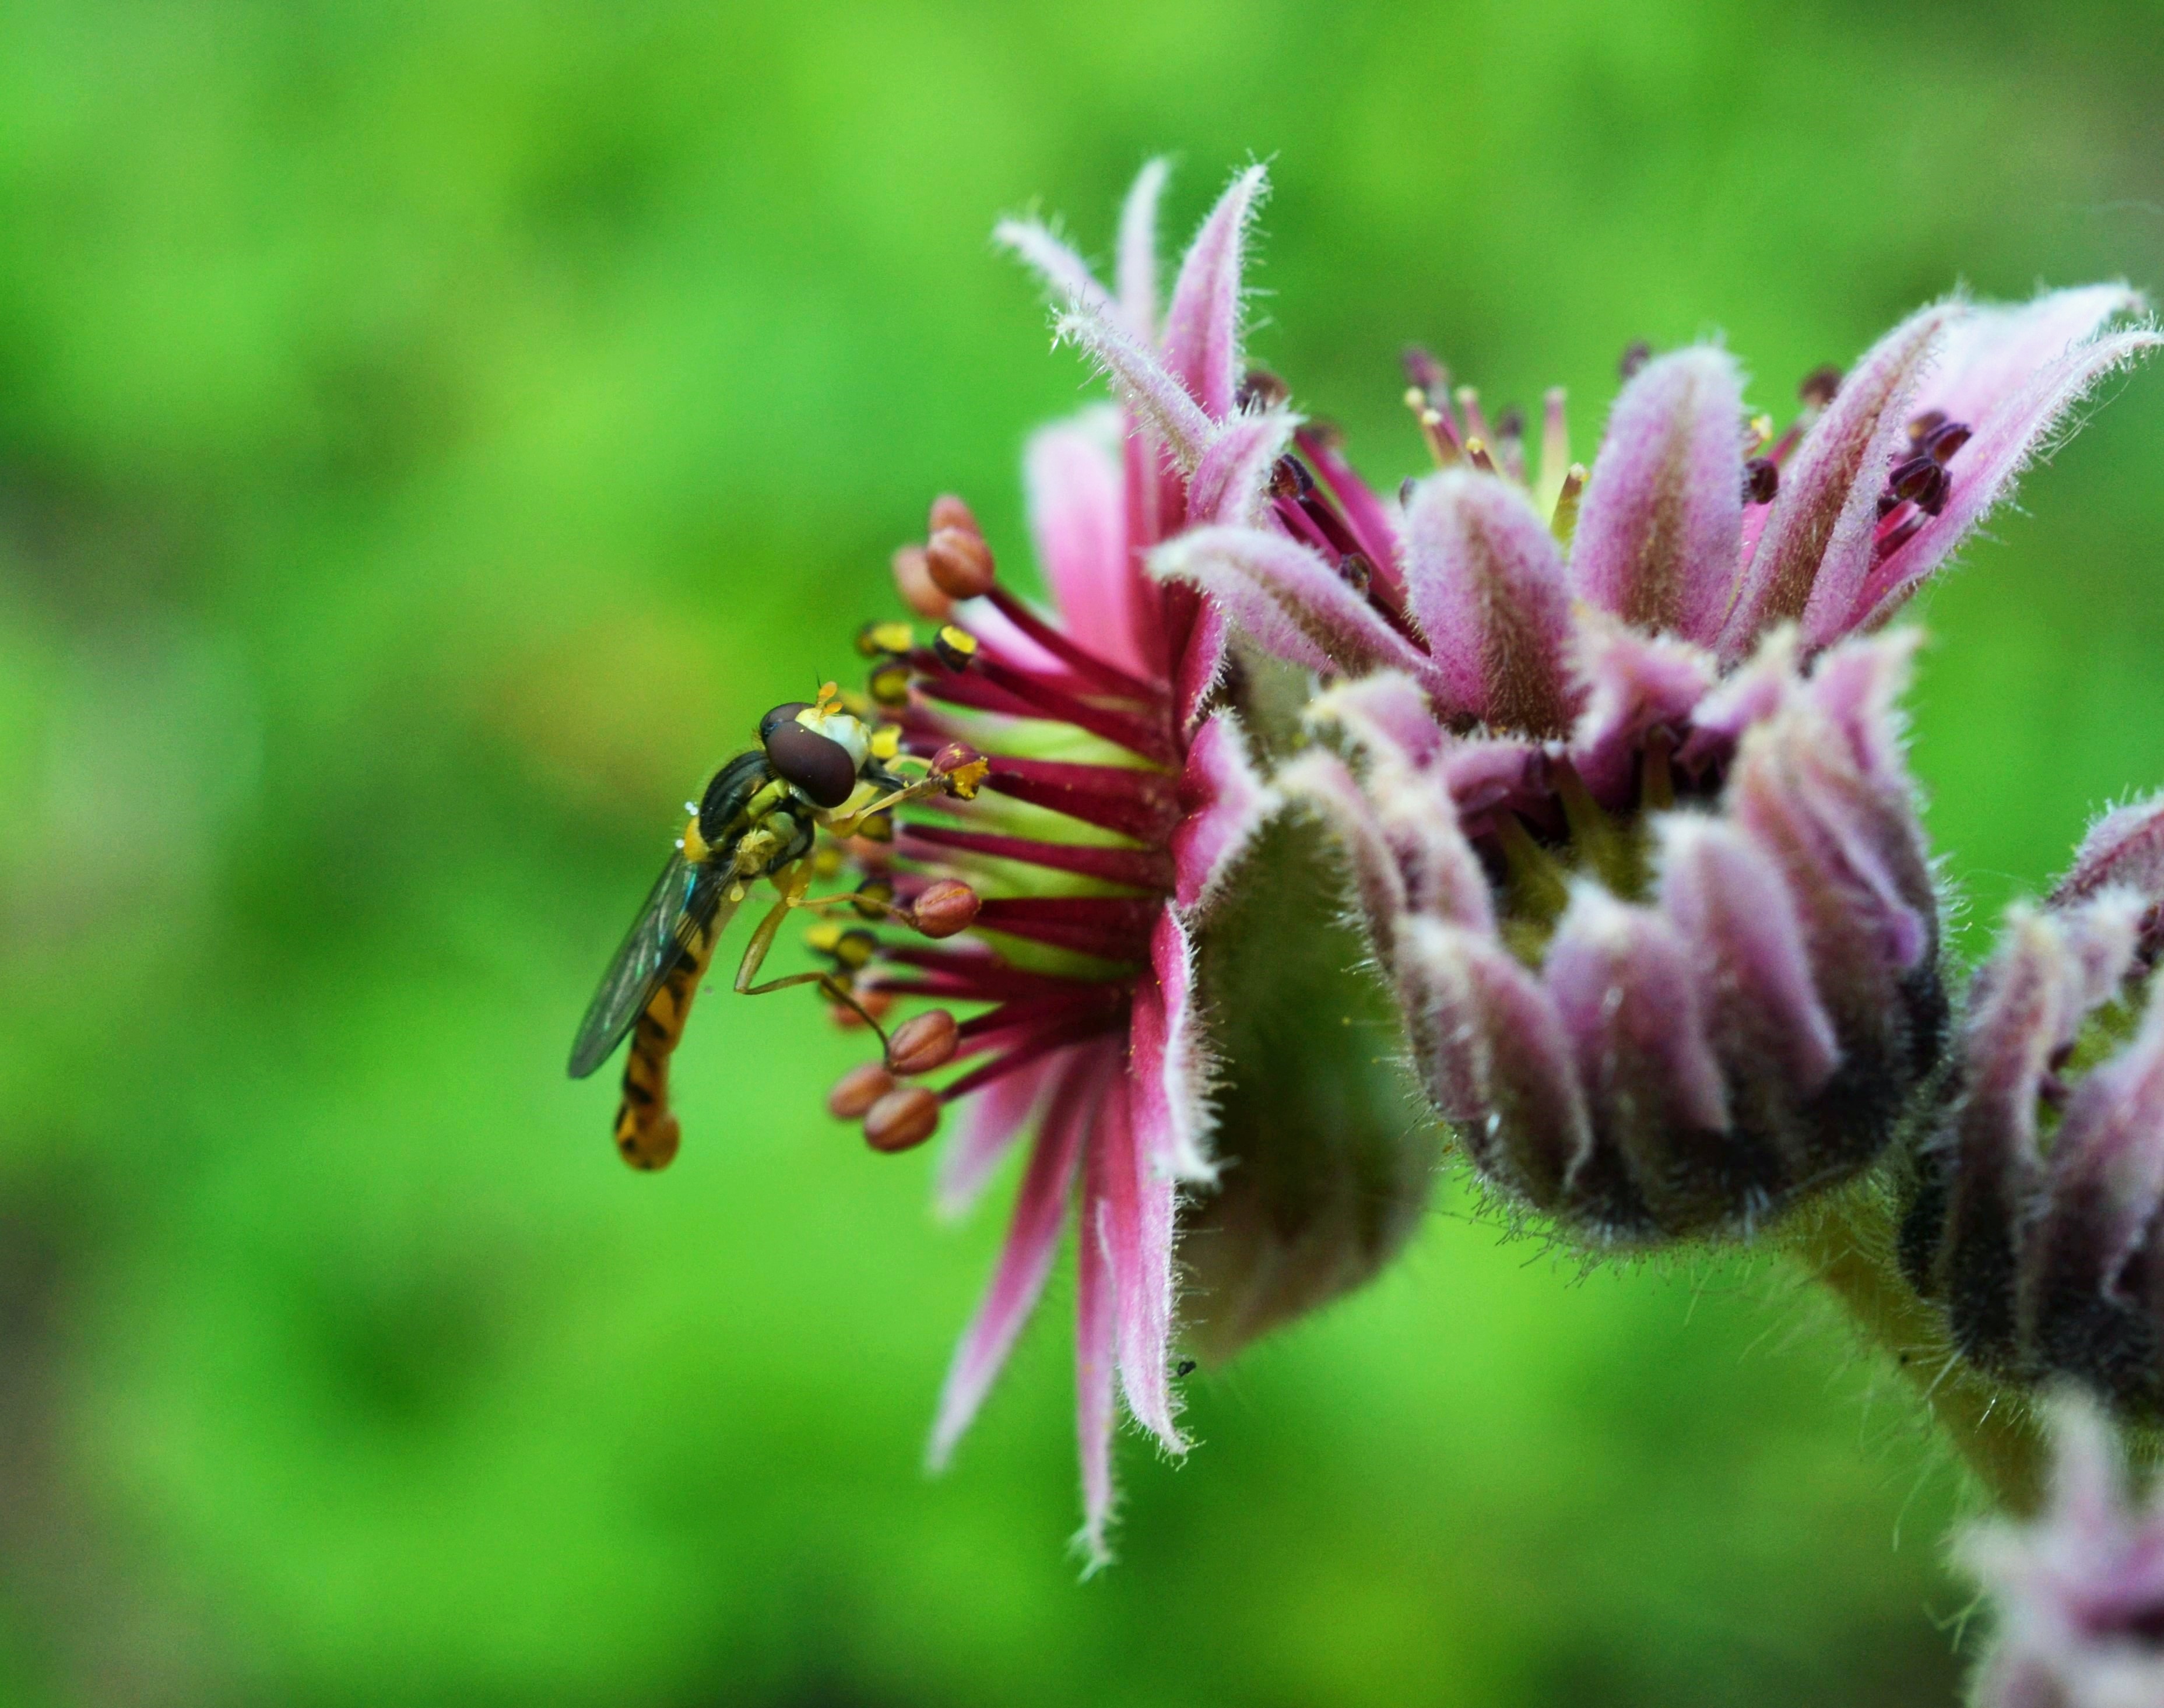
nature, blossom, plant, photography, meadow, leaf, flower, purple, petal, bloom, summer, pollen, pollination, green, insect, macro, botany, flora, fauna, invertebrate, wildflower, close up, syrphidae, shrub, nectar, macro photography, flowering plant, ordinary long belly campestris, sphaerophoria scripta, sxhwebfliege, land plant, membrane winged insect